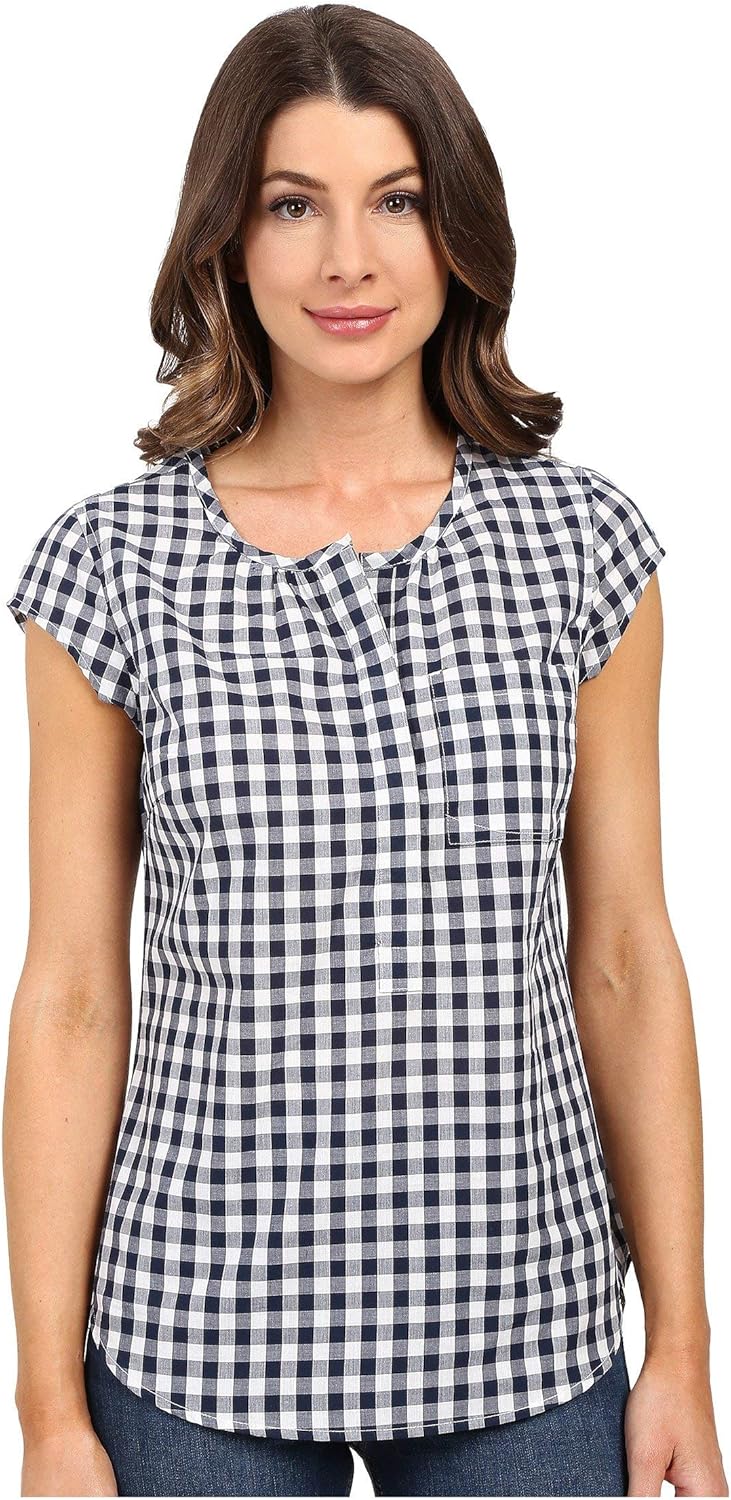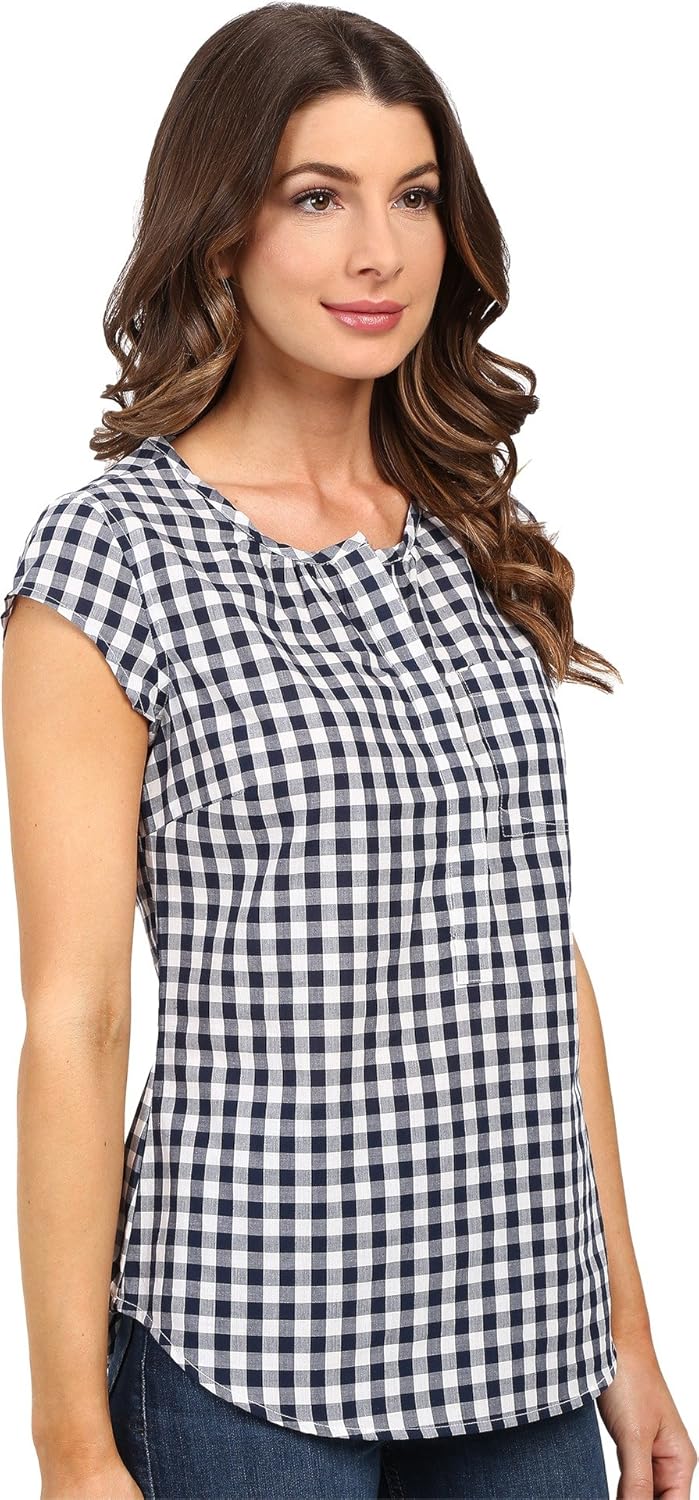
U.S. Polo Assn. Juniors' Cap-Sleeve Half-Placket Pullover Check Blouse
Category: AMAZON FASHION
Banded collar cap sleeves poplin check pullover woven shirt
Features: 100% Cotton | Imported | Button closure | Machine Wash | Cap-sleeve blouse in gingham check featuring half placket with concealed button flap | Chest pocket with contrast stitching